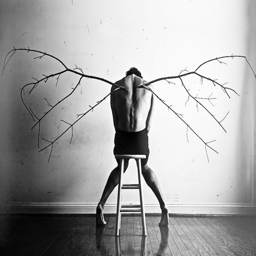
art is oftentimes an outlet for creative and emotional expression , something that american football tight end knows all too well .